Relationship of Cyrillic and Glagolitic scripts

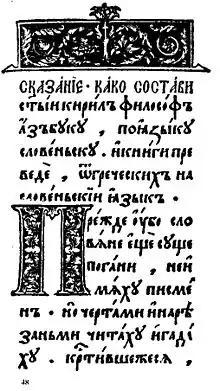
Leaf 40 of a preserved manuscript containing Hrabar's account

In his famous treatise "On the Letters", written as early as the end of the 9th or beginning of the 10th Century, the Bulgarian monk Chernorizets Hrabar stated: